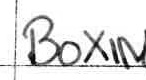
Label: boxing